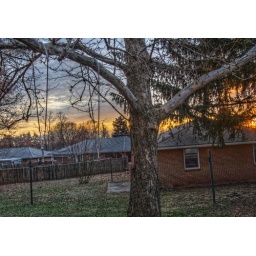
Flames flicker across the rooftops as the winter sun burns golden against the snow laden clouds